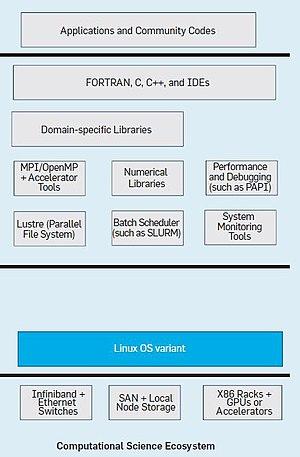
Image de la publication Exascale Computing and Big Data de DANIEL A. REED
Les supercalculateurs exaflopiques sont des ordinateurs de type supercalculateur fonctionnant selon une architecture massivement parallèle et dont la puissance de calcul dépasse 10¹⁸ flops. La machine décompose les tâches à effectuer en millions de sous-tâches, dont chacune d'entre elles est ensuite réalisée de manière simultanée par un processeur.